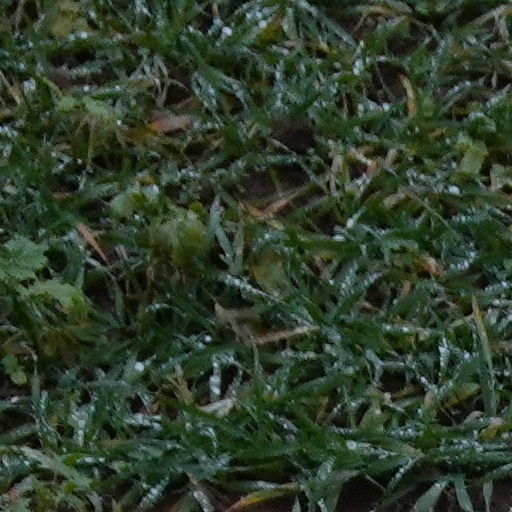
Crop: wheat